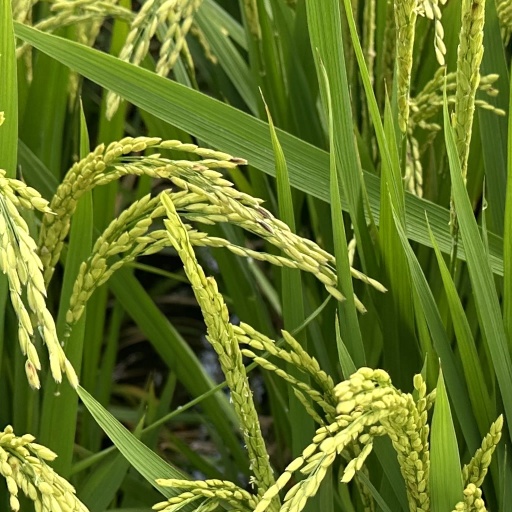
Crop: rice